Joseph Southall

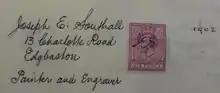
Southall's entry in the Royal Birmingham Society of Artists members' register; in his own hand. Dated 1902, with an initialled postage stamp.

He was elected an Associate of the Royal Birmingham Society of Artists in 1898 and a full Member in 1902, a member of the Arts and Crafts Exhibition Society in 1903 and of the Art Workers Guild and Union Internationale des Beaux-Arts et des Lettres in 1910. In 1907, he was prominent in the first exhibition dedicated to the work of the Birmingham Group held at the Fine Art Society in London, and in 1910 he was the subject of a one-man exhibition at the Galerie Georges Petit in Paris, which was both a critical and a commercial triumph.